Nika Kocharov

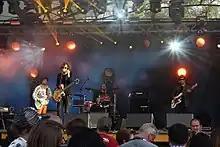
Kocharov (second from left) performing as part of Young Georgian Lolitaz at the ESC Village at the Eurovision Song Contest 2016.

Kocharov was born in 1980 in Tbilisi, Georgia. He started his musical career aged 15 when he formed his first band, "Nadzvis Khe". Aged 19, he started another band, "Nebo CCCR", with Kote Kalandadze. In 2001, he formed Young Georgian Lolitaz. In 2006, he moved to London when he was signed by 4 Real Records. From 2002–present, he has composed the music for three films and one television series, and starred in three films.